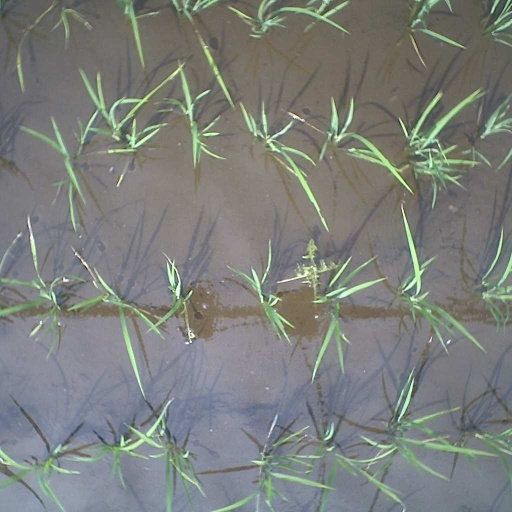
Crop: rice